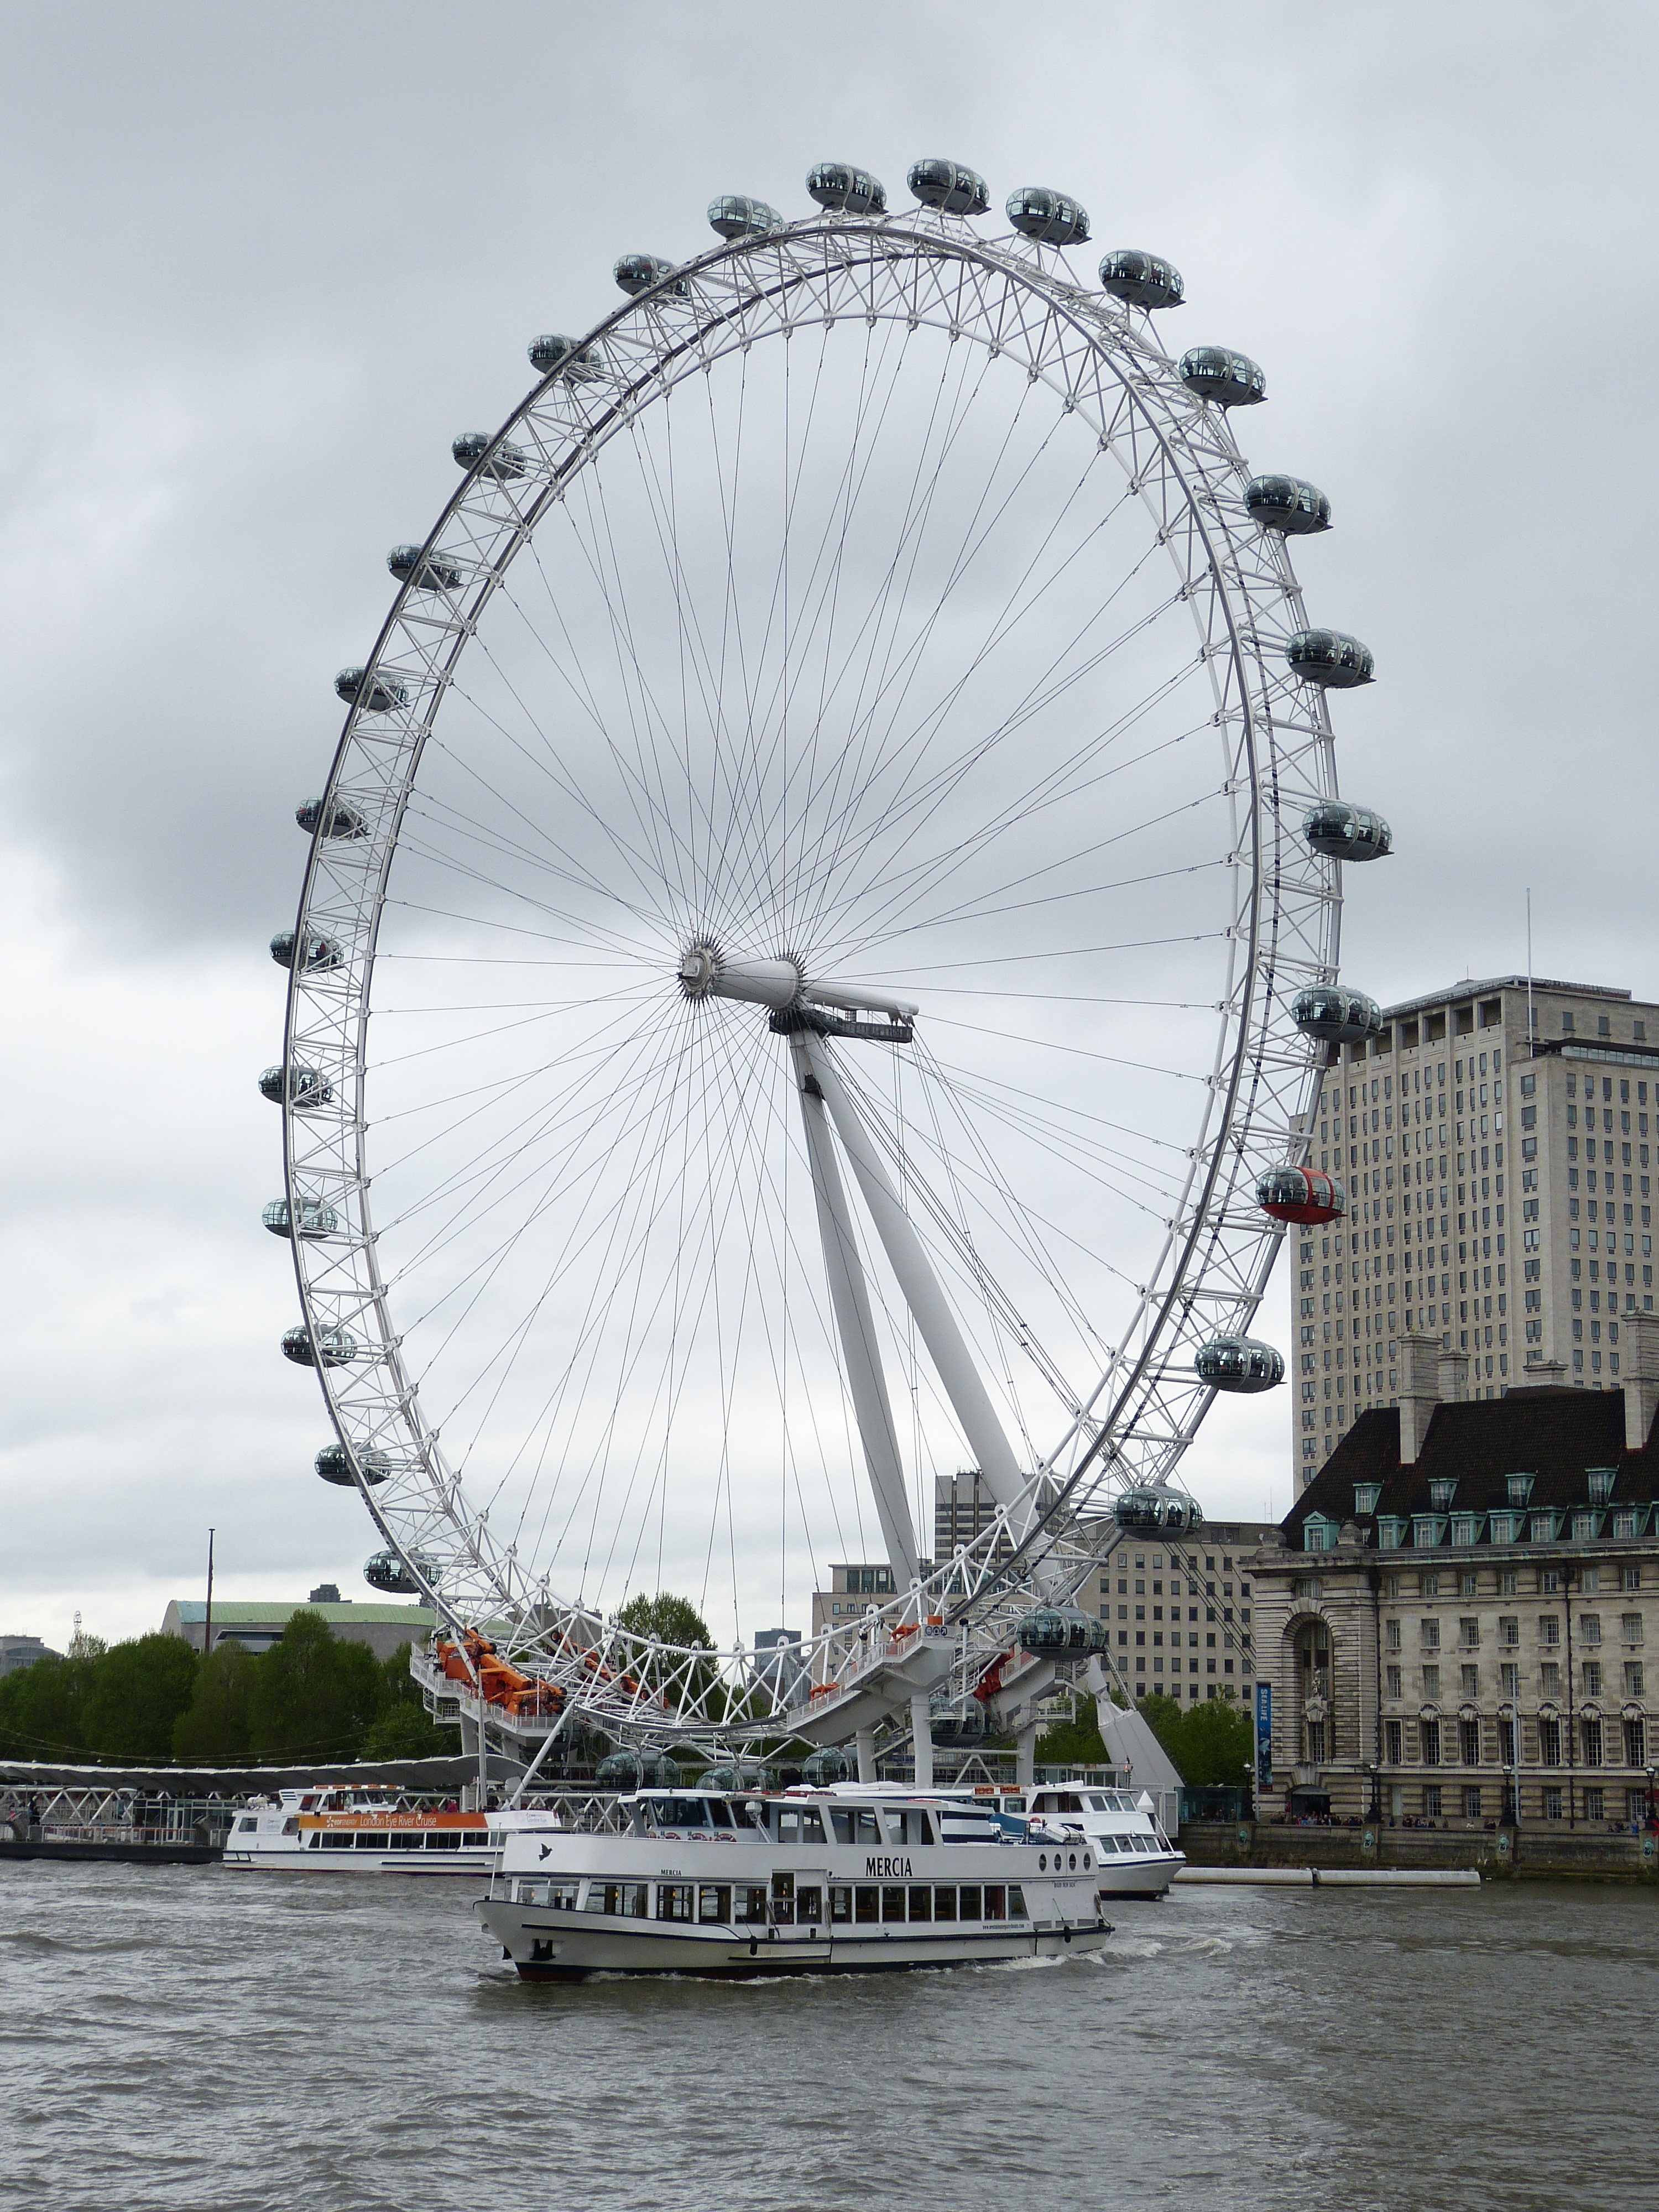
architecture, wheel, building, river, vehicle, ferris wheel, london eye, tourism, leisure, england, capital, london, gondola, tourist attraction, historically, united kingdom, river thames, geographical feature